2014 Taça da Liga final

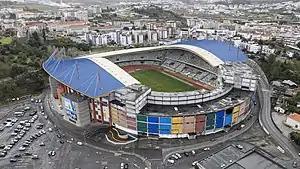
Estádio Dr. Magalhães Pessoa

The 2014 Taça da Liga final was the final match of the 2013–14 Taça da Liga, the seventh season of the Taça da Liga.